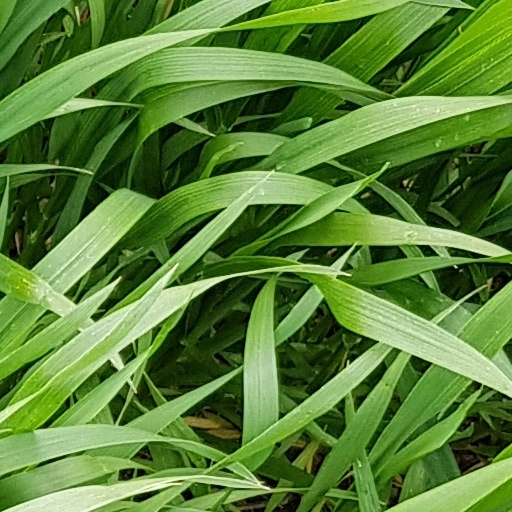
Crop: wheat